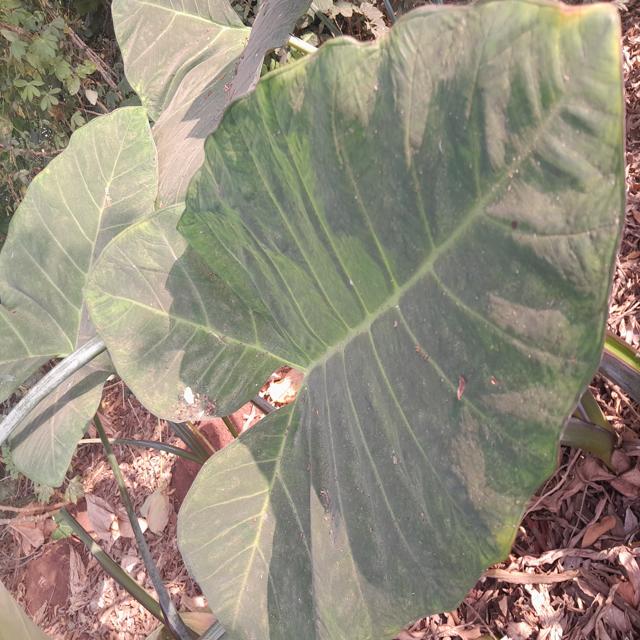
Label: Healthy